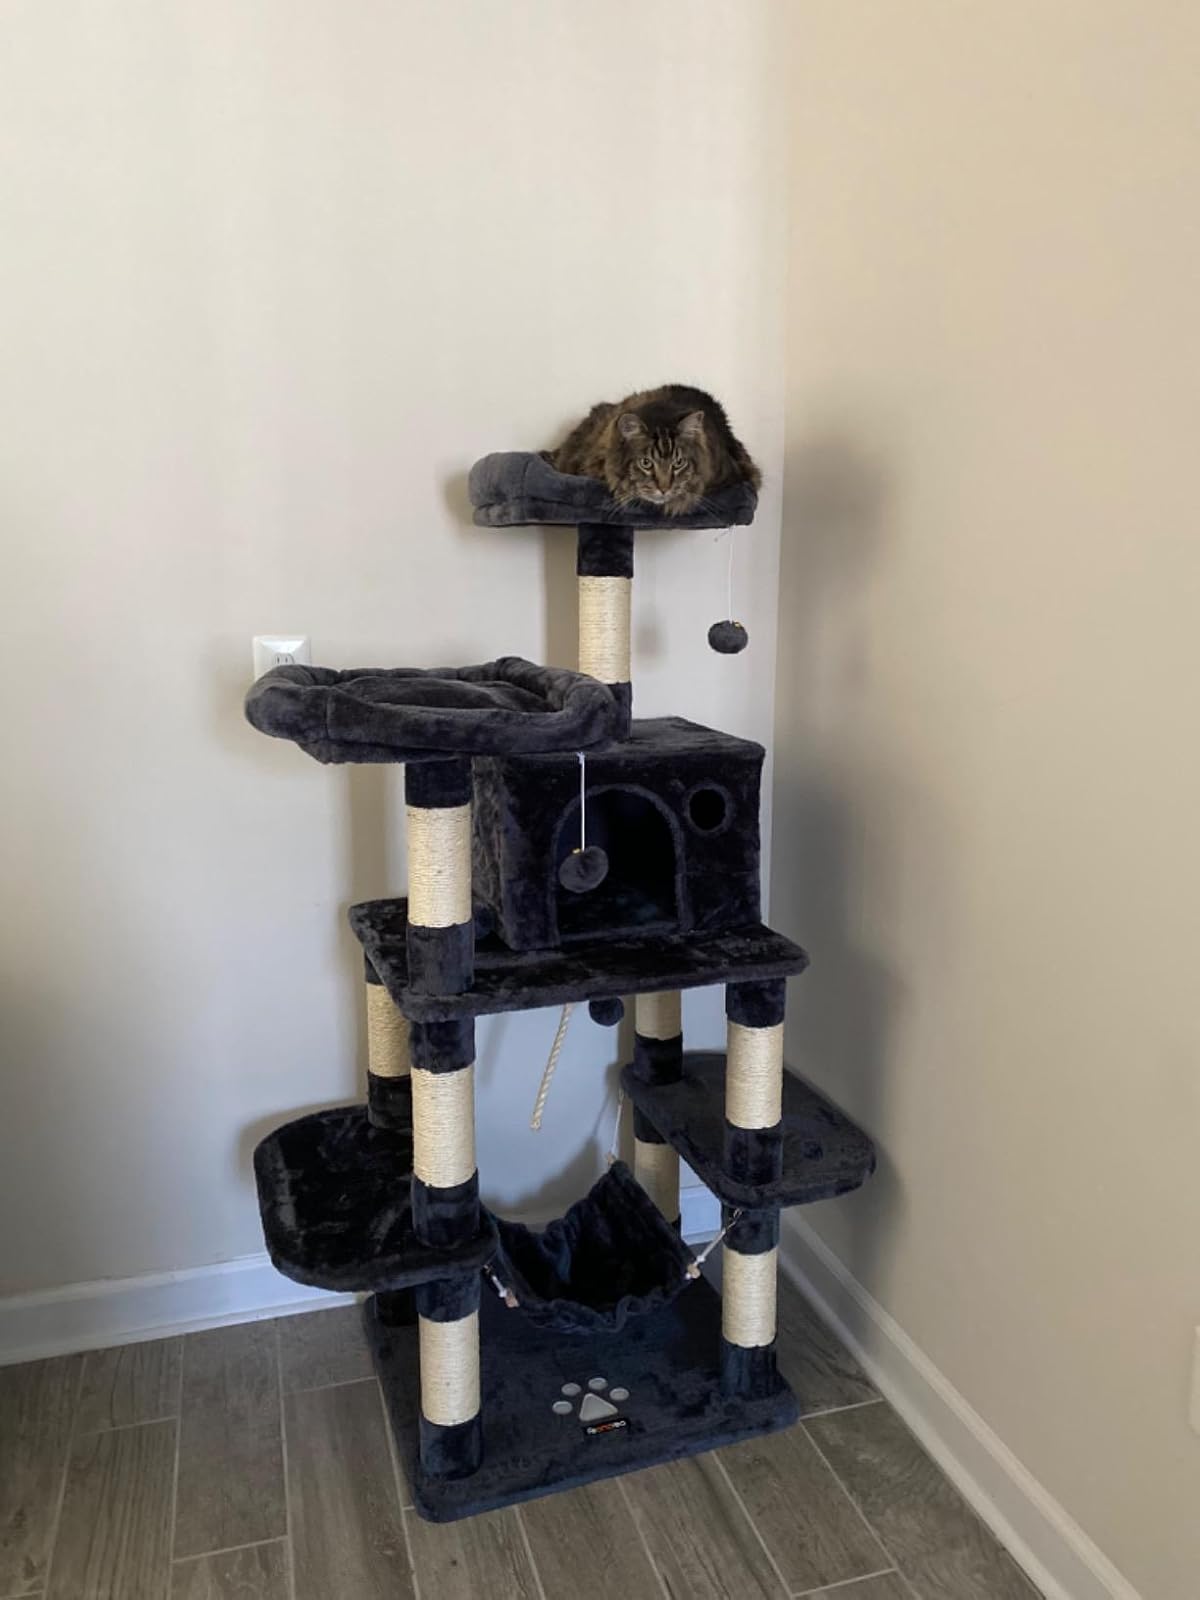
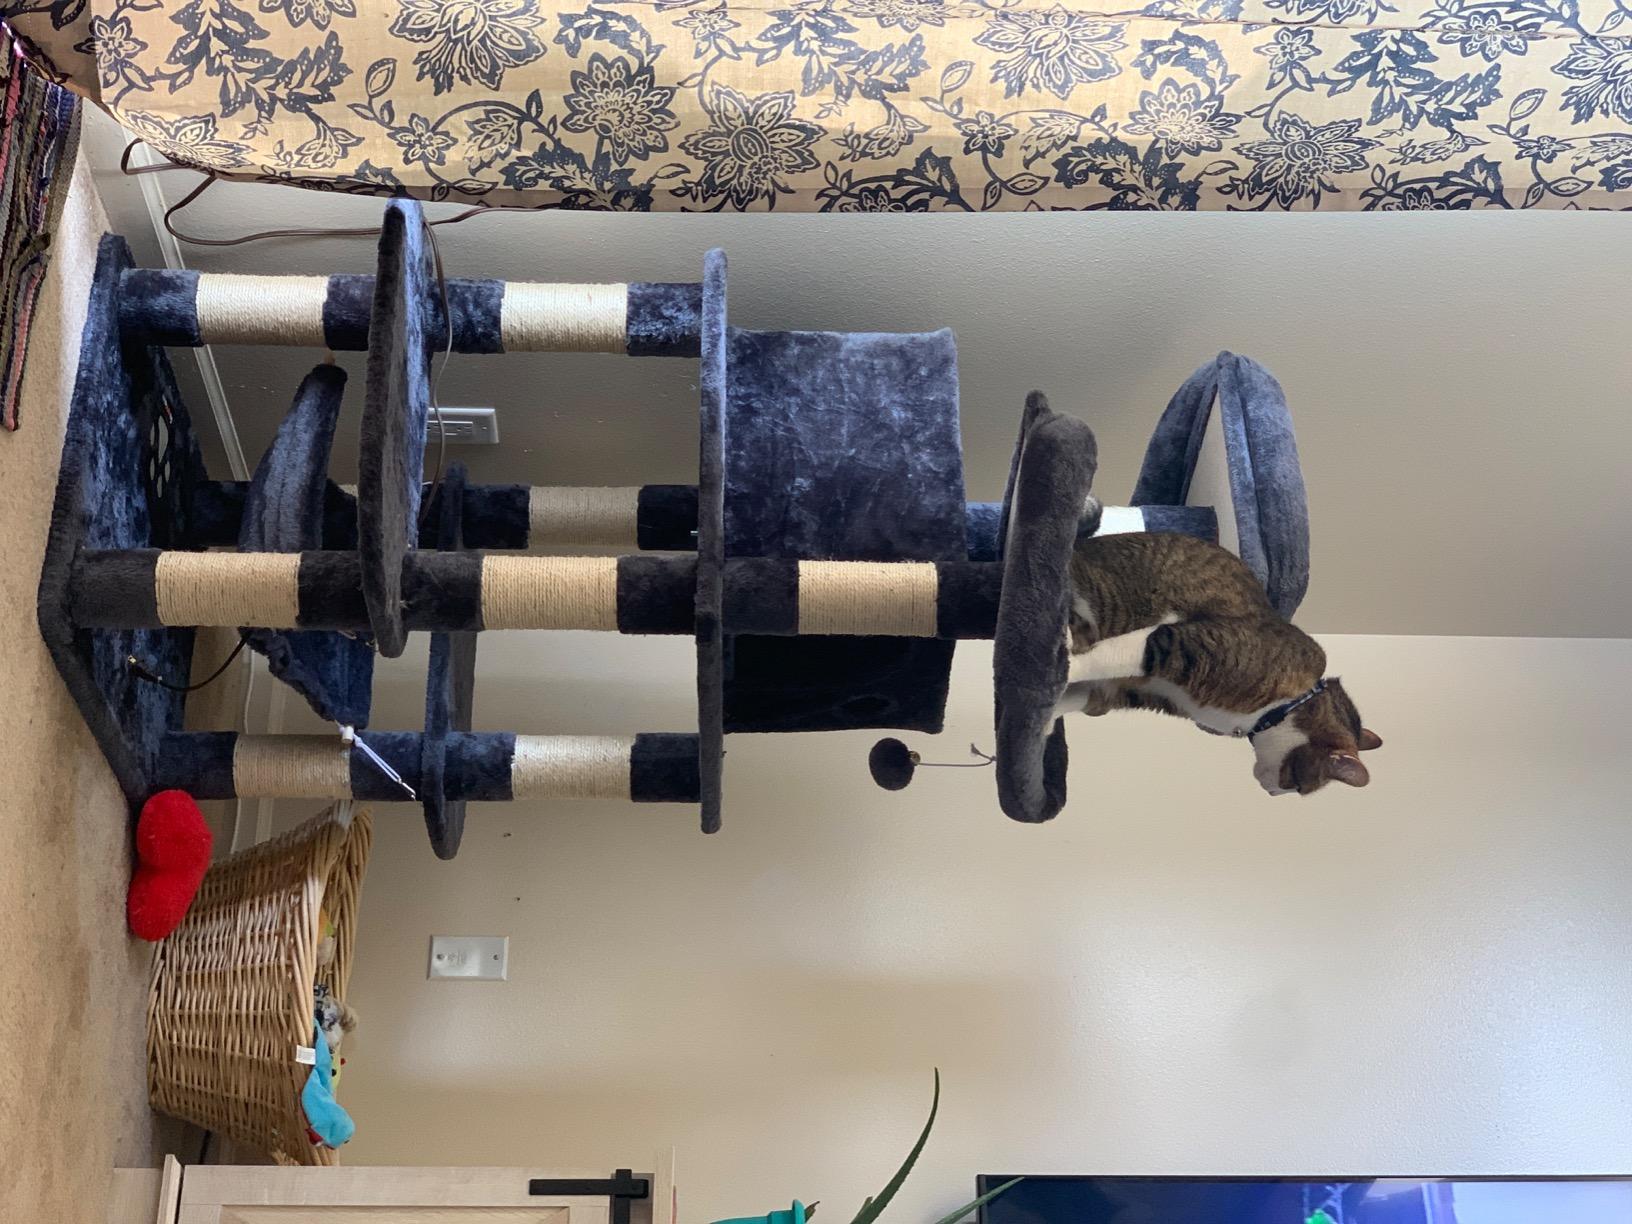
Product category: items_cat tree
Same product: yes